Châtillon–Montrouge station

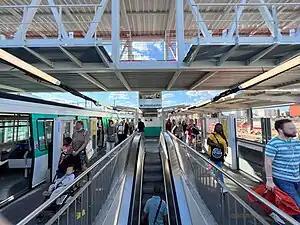
Châtillon–Montrouge station, island platform for Line 13

Châtillon–Montrouge station is the southern terminus of Line 13 of the Paris Métro and the eastern terminus of tramway Line 6. It is an elevated station located on the border between the communes of Châtillon and Montrouge in Hauts-de-Seine.